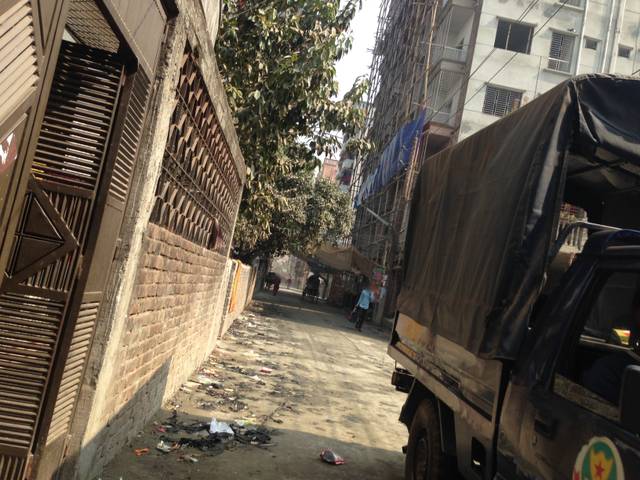
Region: Bangladesh
Coordinates: 23.801, 90.345